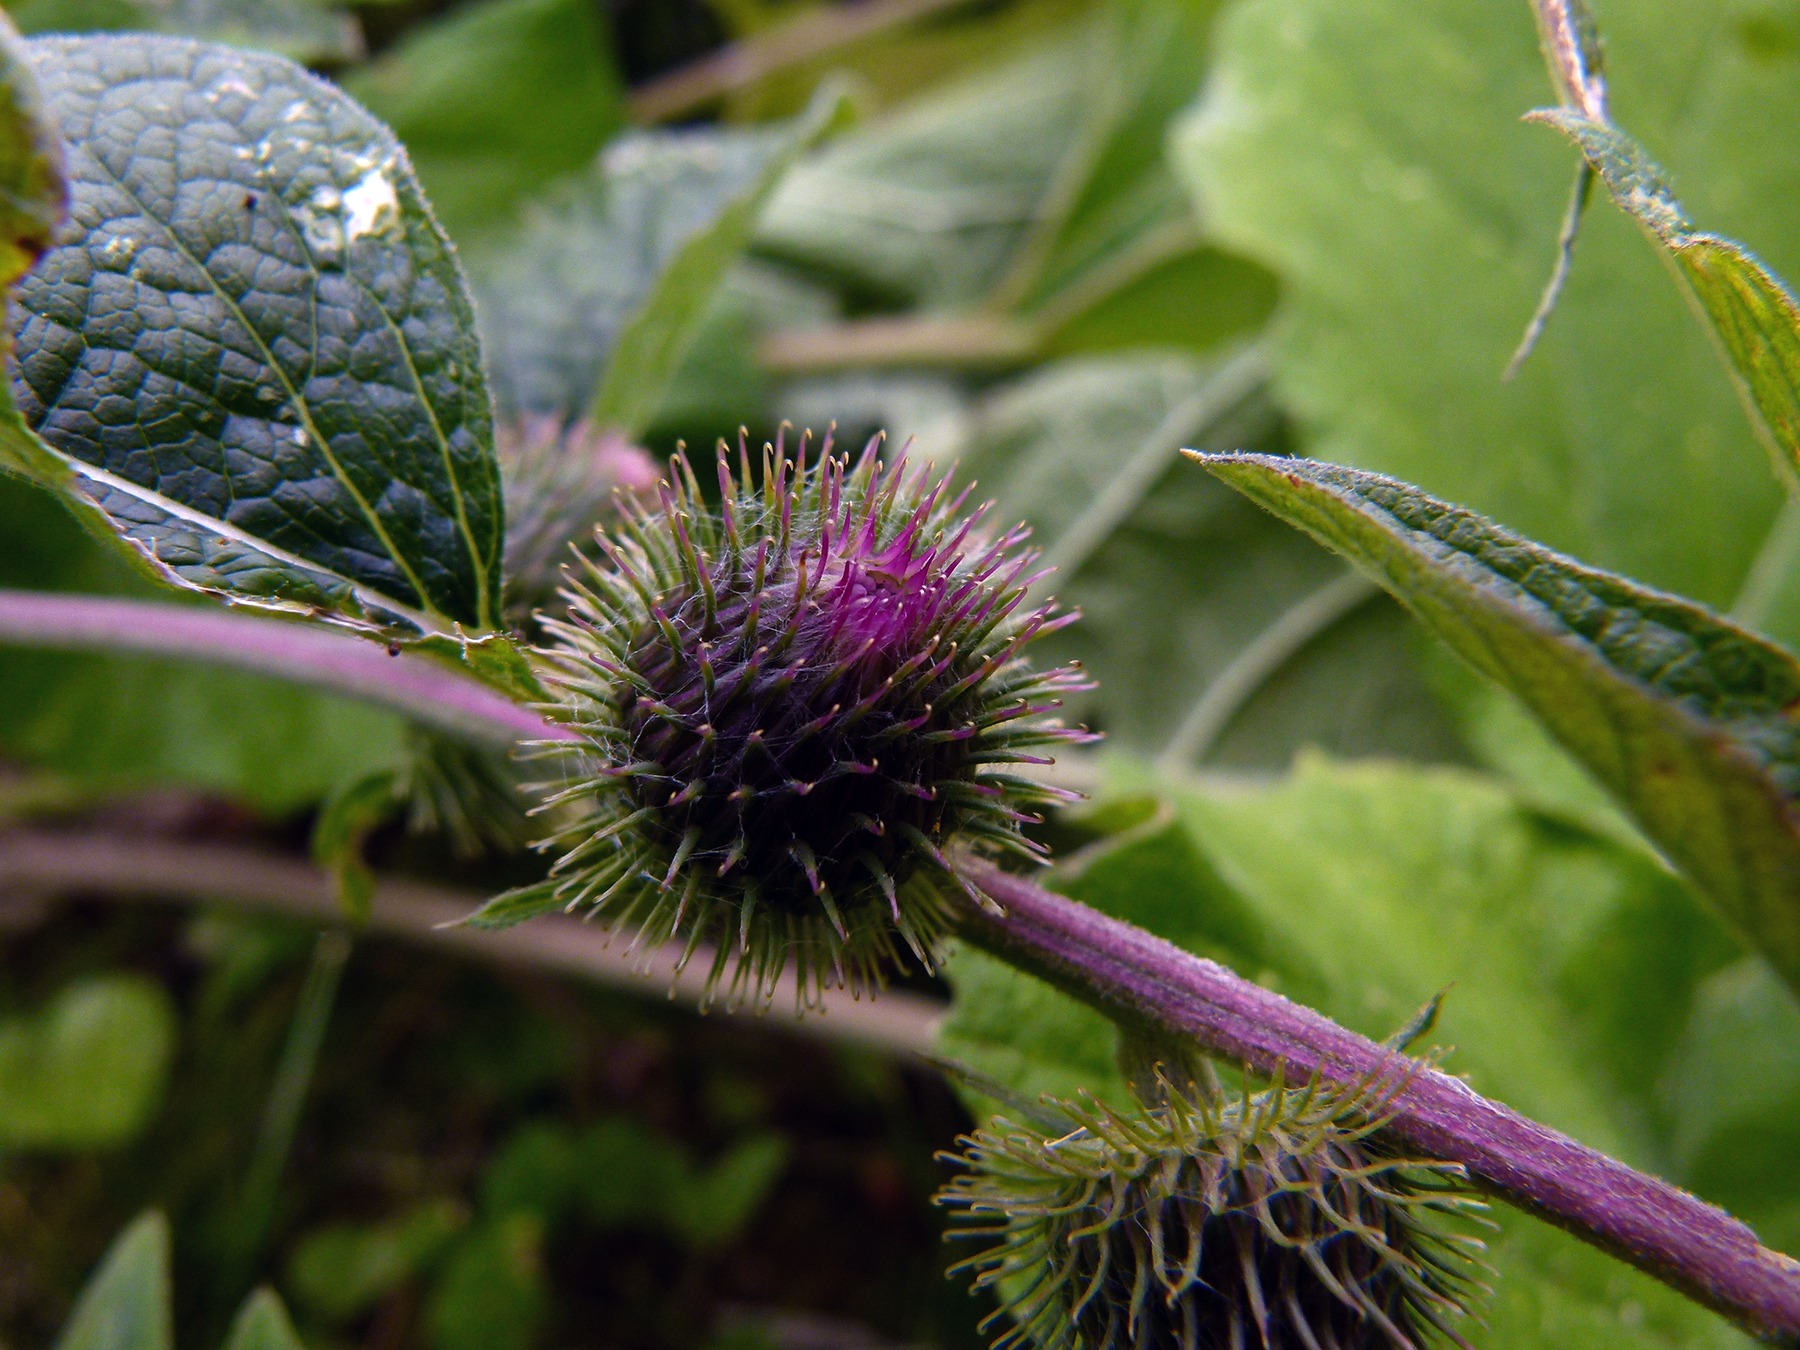
landscape, nature, outdoor, blossom, growth, plant, field, farm, countryside, stem, sunlight, leaf, flower, petal, bloom, country, summer, floral, wild, environment, tranquility, rural, pollen, green, fluffy, produce, tranquil, biology, natural, botany, yellow, agriculture, garden, flora, season, fauna, wild flower, life, ecology, wildflower, weed, close up, outdoors, seasonal, growing, thistle, scene, springtime, soft, easter, delicate, vibrant, bud, fragile, macro photography, fertility, flowering plant, daisy family, dainty, fragility, plant stem, land plant